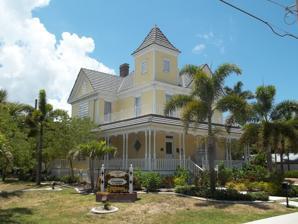
Building: A. C. Freeman House
Country: United States of America
Year built: 1903
Historic house in Florida, United States For other uses, see Freeman House (disambiguation) . United States historic place A. C. Freeman House U.S. National Register of Historic Places Show map of Florida Show map of the United States Location 311 West Retta Esplanade Punta Gorda, Florida Coordinates 26°56′18″N 82°2′27″W / 26.93833°N 82.04083°W / 26.93833; -82.04083 Area less than one acre Built 1903 Architect Freeman, A. C. Architectural style Queen Anne NRHP reference No. 86003648 Added to NRHP January 7, 1987 Wikimedia Commons has media related to A. C. Freeman House . The A. C. Freeman House (also known as the Gilchrist House ) is a historic house located at 311 West Retta Esplanade in Punta Gorda, Florida . It was added to the National Register of Historic Places in 1987. Description and history The house is owned by the City of Punta Gorda, Florida and is leased to the Charlotte County Chamber of Commerce. It is open to the public. It was deemed significant for reflecting Queen Anne style architecture, asserted to be rare in South Florida, and for association with businessman and politician Augustus C. Freeman. Freeman owned a hardware store and a citrus grove, among other ventures. He served in various city government positions from 1896 to 1904, including as mayor during the later four or five years. During the 1902 mayoral campaign he was described as "'Industrious, frugal and obliging... well-to-do, but probably not a millionaire'". The land was purchased by Freeman in 1903 from Albert Gilchrist , who later became Governor of the state, and there has been a local legend that the house belonged to him, but in fact it was built for Freeman. The house was moved two blocks in 1985 before a restoration began, but the move was not deemed to have disturbed historic integrity. It was moved again in 2005 to city property following Hurricane Charley . References